Newton Food Centre

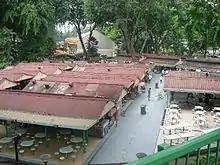
Newton before the renovations

Newton Food Hawker Centre was one of the first two hawker centres built by the Government to house illegal street hawkers, with the other being Adam Road Food Centre. Construction began in November 1970 at a cost of , and officially opened in January 1971. Newton housed 56 hawkers who previously operated along Bukit Timah Road, without proper hygiene facilities.